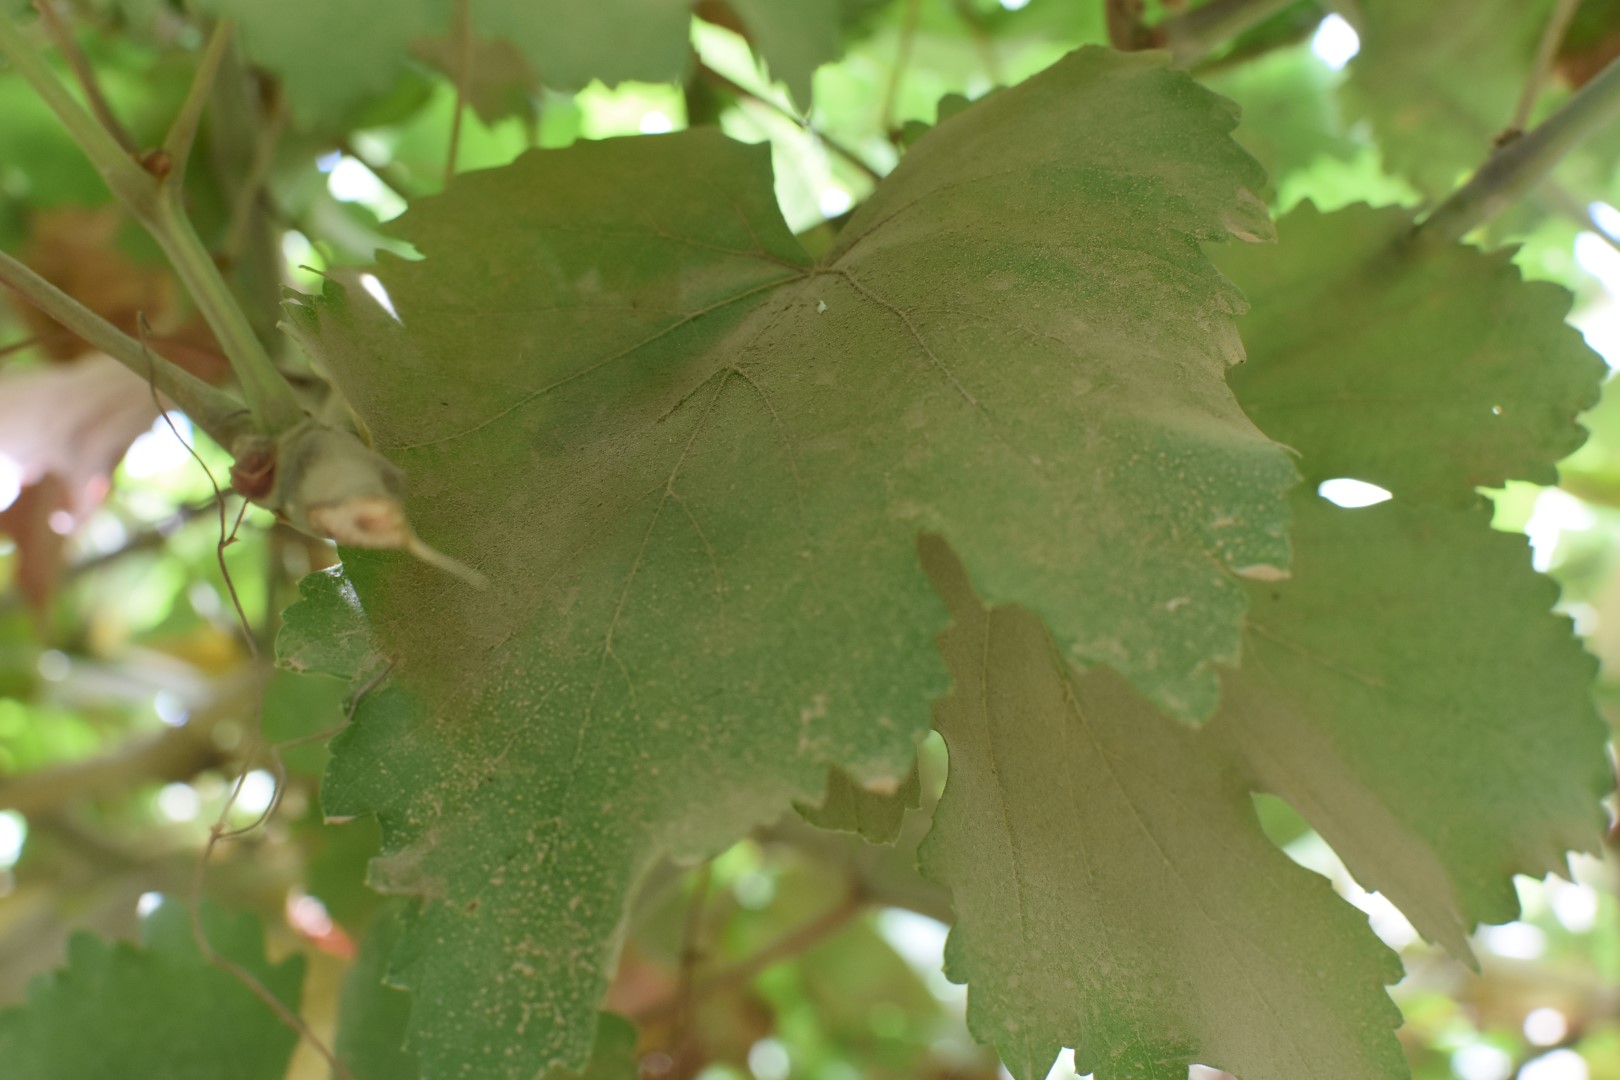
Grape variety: Riasi